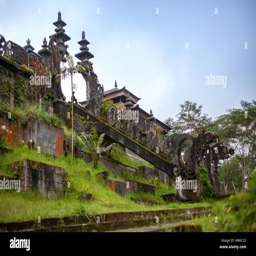
ancient stone staircase to the temple in the jungle